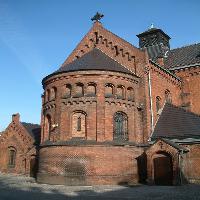
Weather: sun or clear